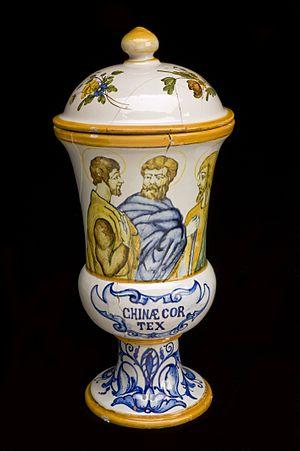
L'écorce de quinquina ou quinquina est une matière médicale constituée d'écorce séchée d'arbres du genre Cinchona, contenant au minium 6,5 % d'alcaloïdes totaux dont 30 à 60 % sont constitués des alcaloïdes du type de la quinine.